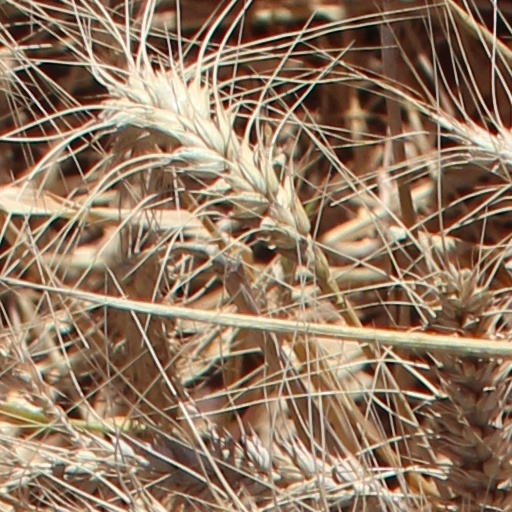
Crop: wheat